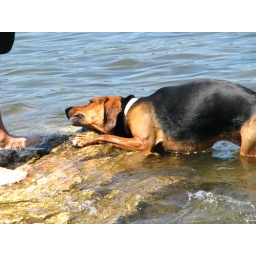
mylee has an unnatural love for bird poo. here she loves on a rock covered in it. BATH TIME!!